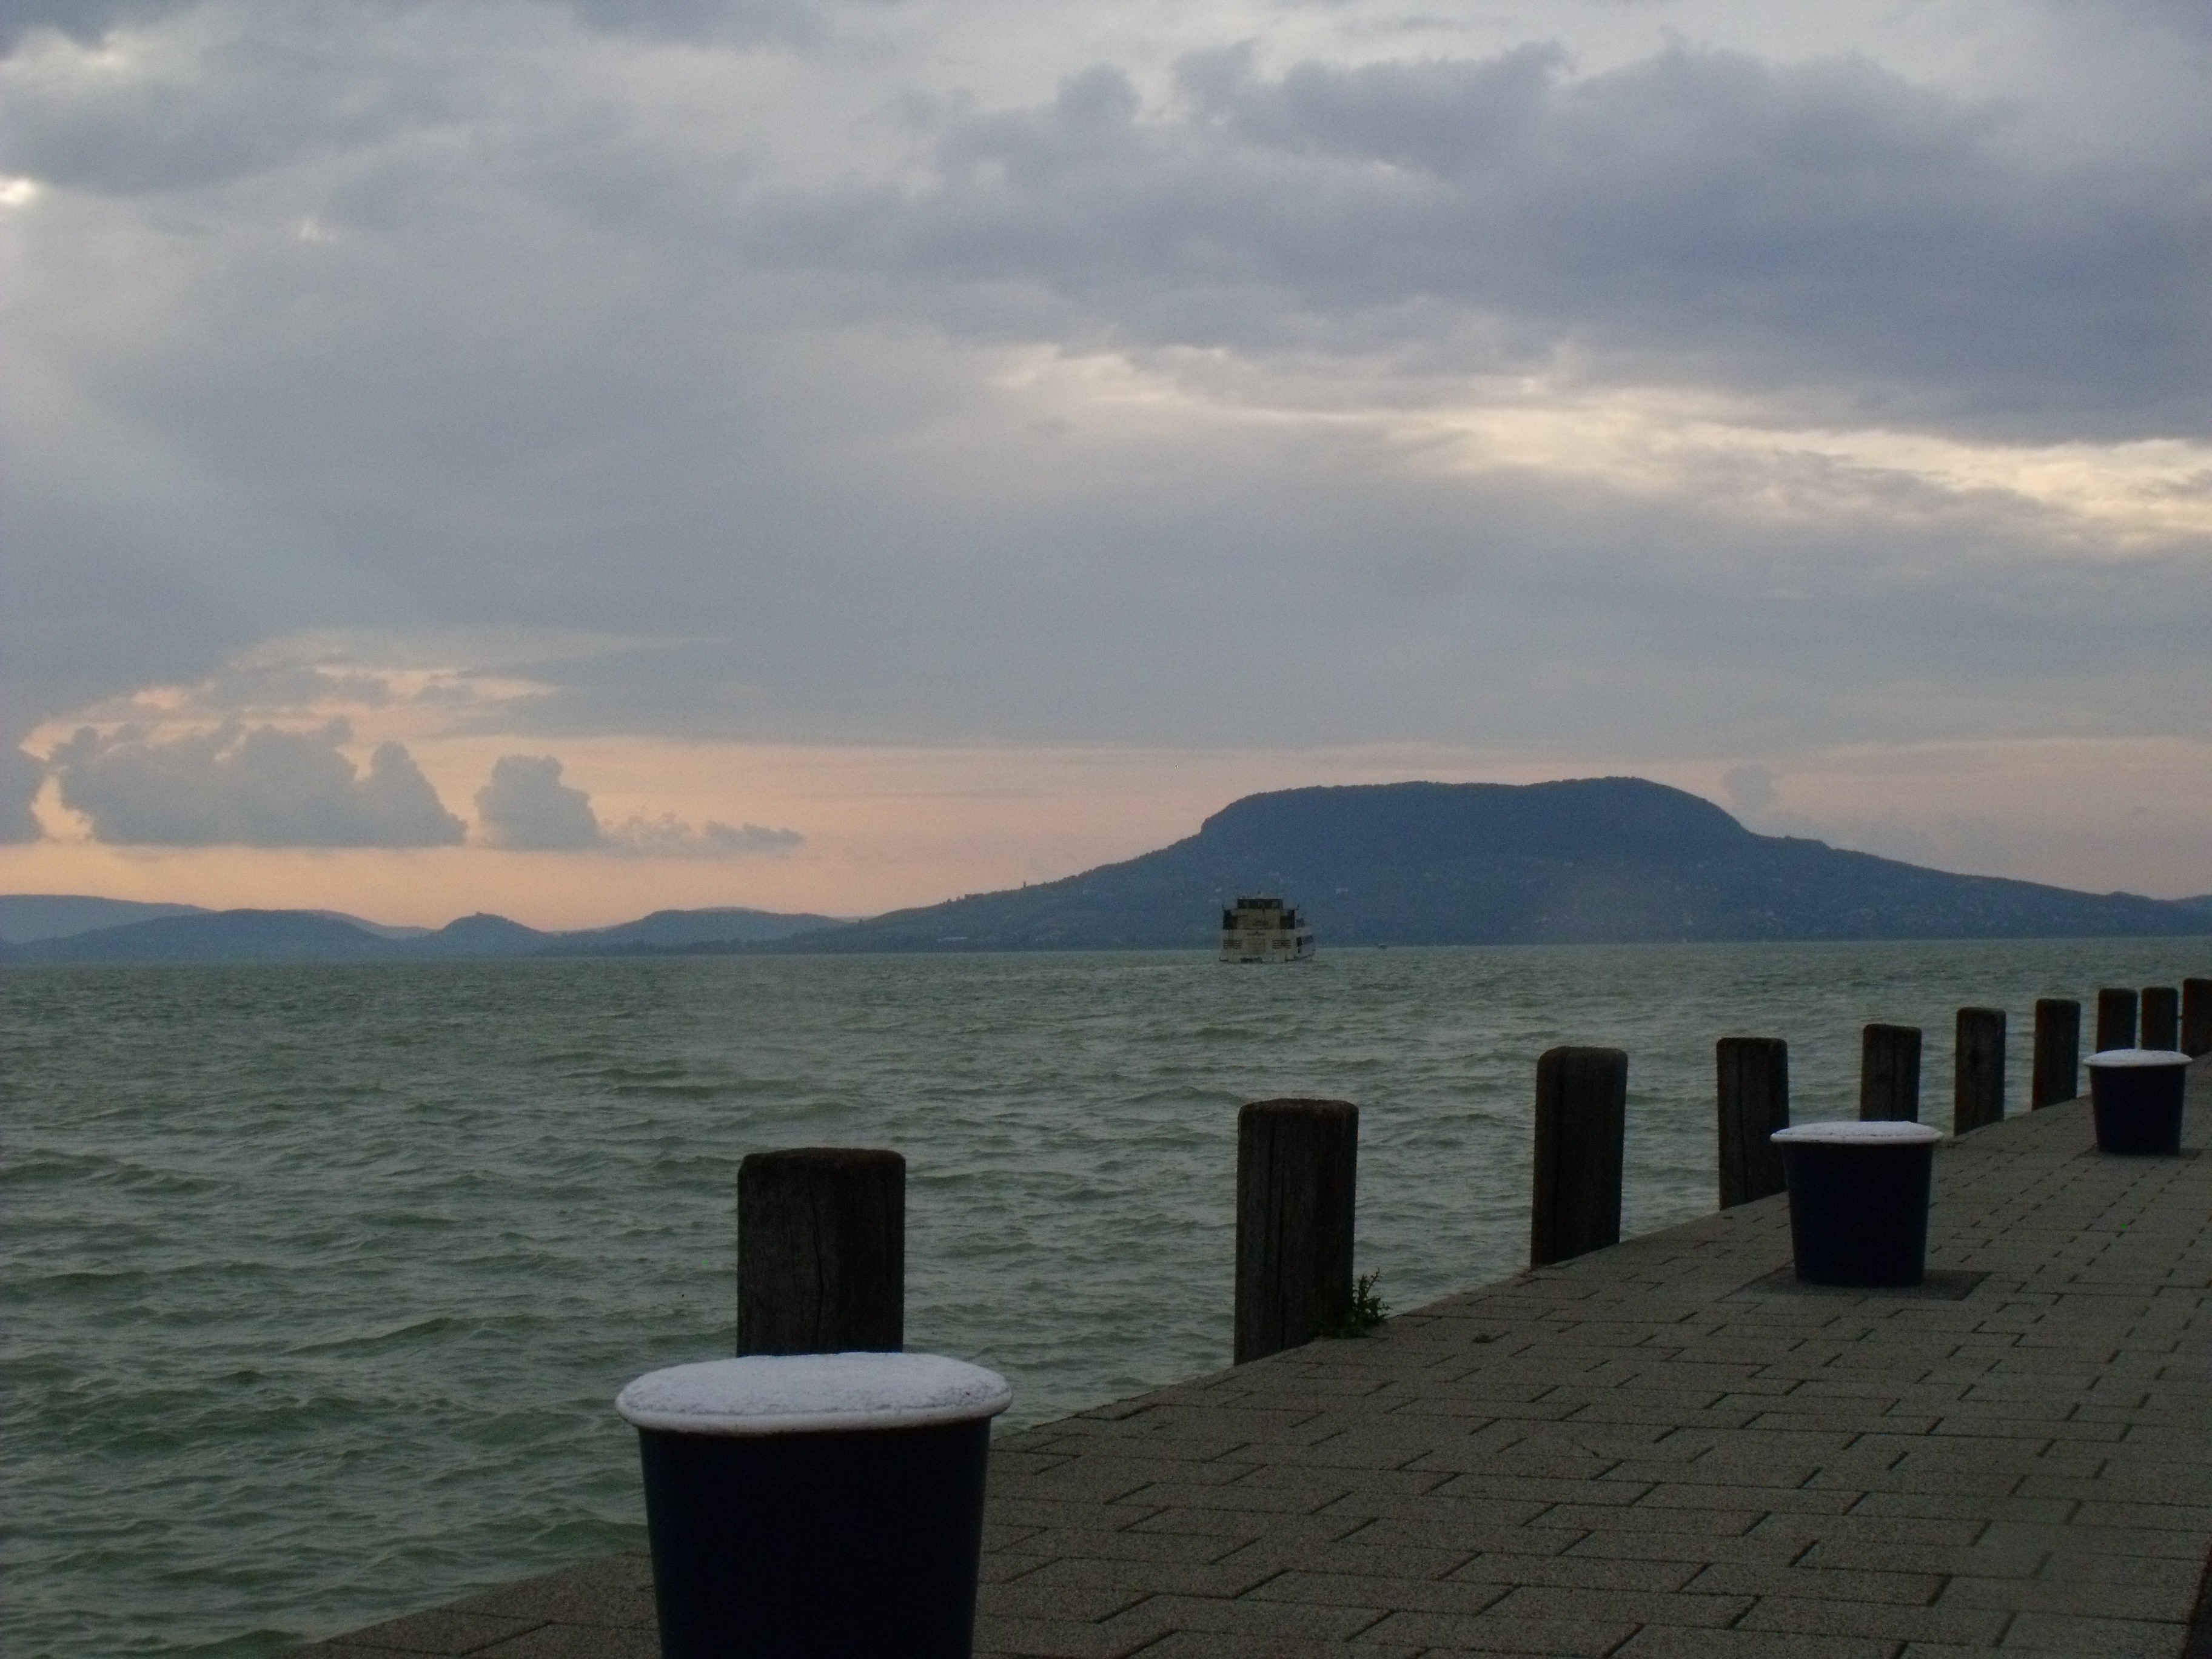
beach, sea, coast, ocean, horizon, cloud, sky, sunrise, sunset, morning, shore, wave, lake, dawn, cliff, dusk, evening, tower, bay, port, terrain, body of water, breakwater, cape, lake balaton, badacsony, rev